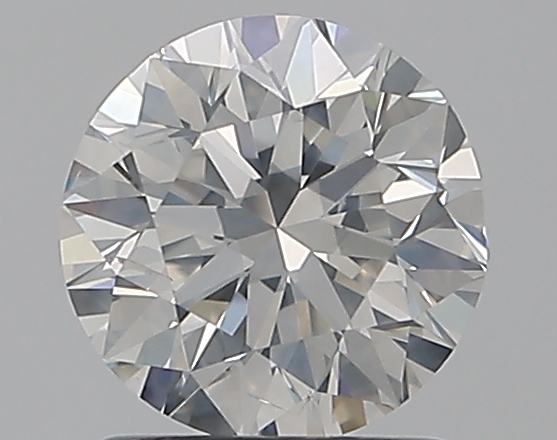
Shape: round
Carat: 1.2
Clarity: SI2
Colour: I
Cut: VG
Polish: EX
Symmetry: VG
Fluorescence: N
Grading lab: GIA
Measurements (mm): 6.63 x 6.71 x 4.29